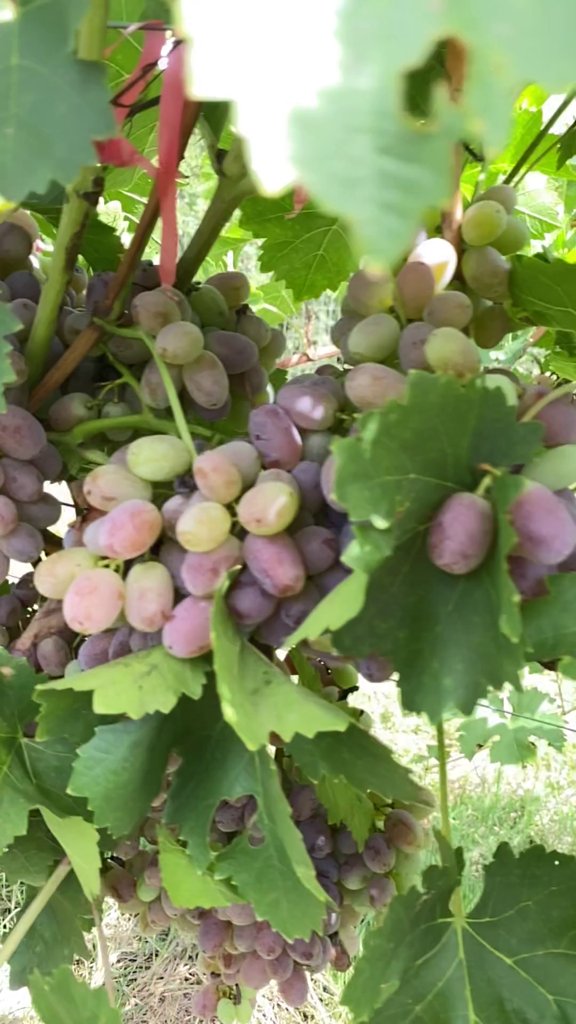
Berries visible: 170
Grape clusters: 3